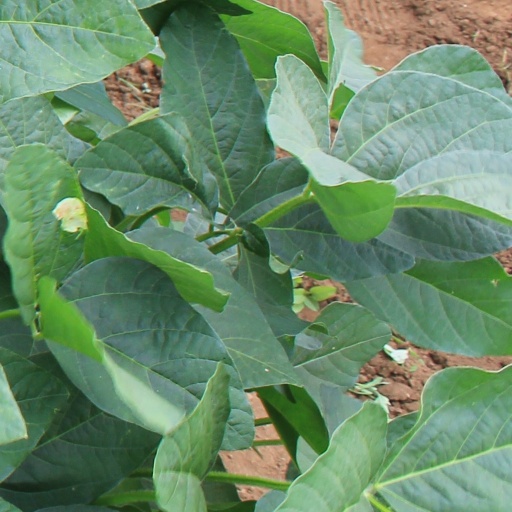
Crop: soybean